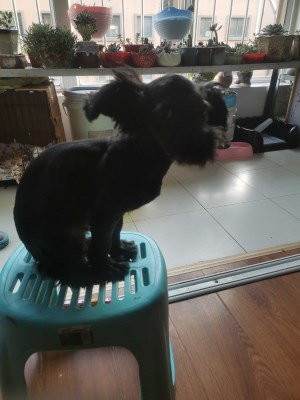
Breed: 7449-n000128-teddy